Bradfield House

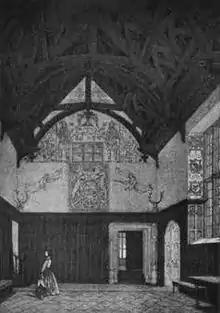
Great Hall, Bradfield House, Devon, looking toward the north gable wall showing the arms of King James I and a crudely executed wall-painting of two soldiers. The Walrond arms can be seen painted on the window splays to the right The door in the back wall leads to the "Spanish Room" via the internal porch. The door to the right leads to the "Oriel Room"

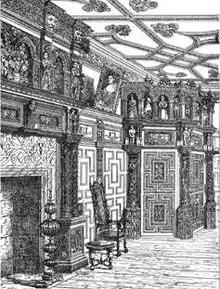
The Parlour or "Spanish Room", Bradfield House, Uffculme, Devon. Showing inner porch

The house contains several remarkable features. The Great Hall with an early 16th-century hammerbeam roof, one of the most ornate in Devon, comparable to those at Weare Giffard Hall and Orleigh Court. It was repaired in 1860. On the wall is linen-fold paneling and a frieze of Renaissance-period heads within square panels. Several heraldic shields of members of the Walrond family impaled with the armorials of their wives are painted on the walls. The Music Room, as it was called by the Walrond family in 1910, Parlour or "Spanish Room" contains a highly decorated plasterwork ceiling with ribs and pendants and exceptionally elaborately carved woodwork. Above the paneling is a frieze of Spanish leather.